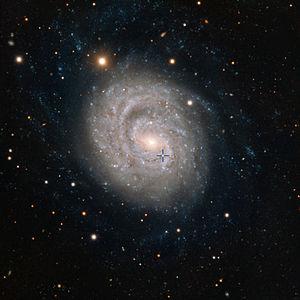
NGC 1637 est une galaxie spirale intermédiaire située dans la constellation de l'Éridan à environ 33 millions d'années-lumière de la Voie lactée. Elle a été découverte par l'astronome germano-britannique William Herschel en 1786.